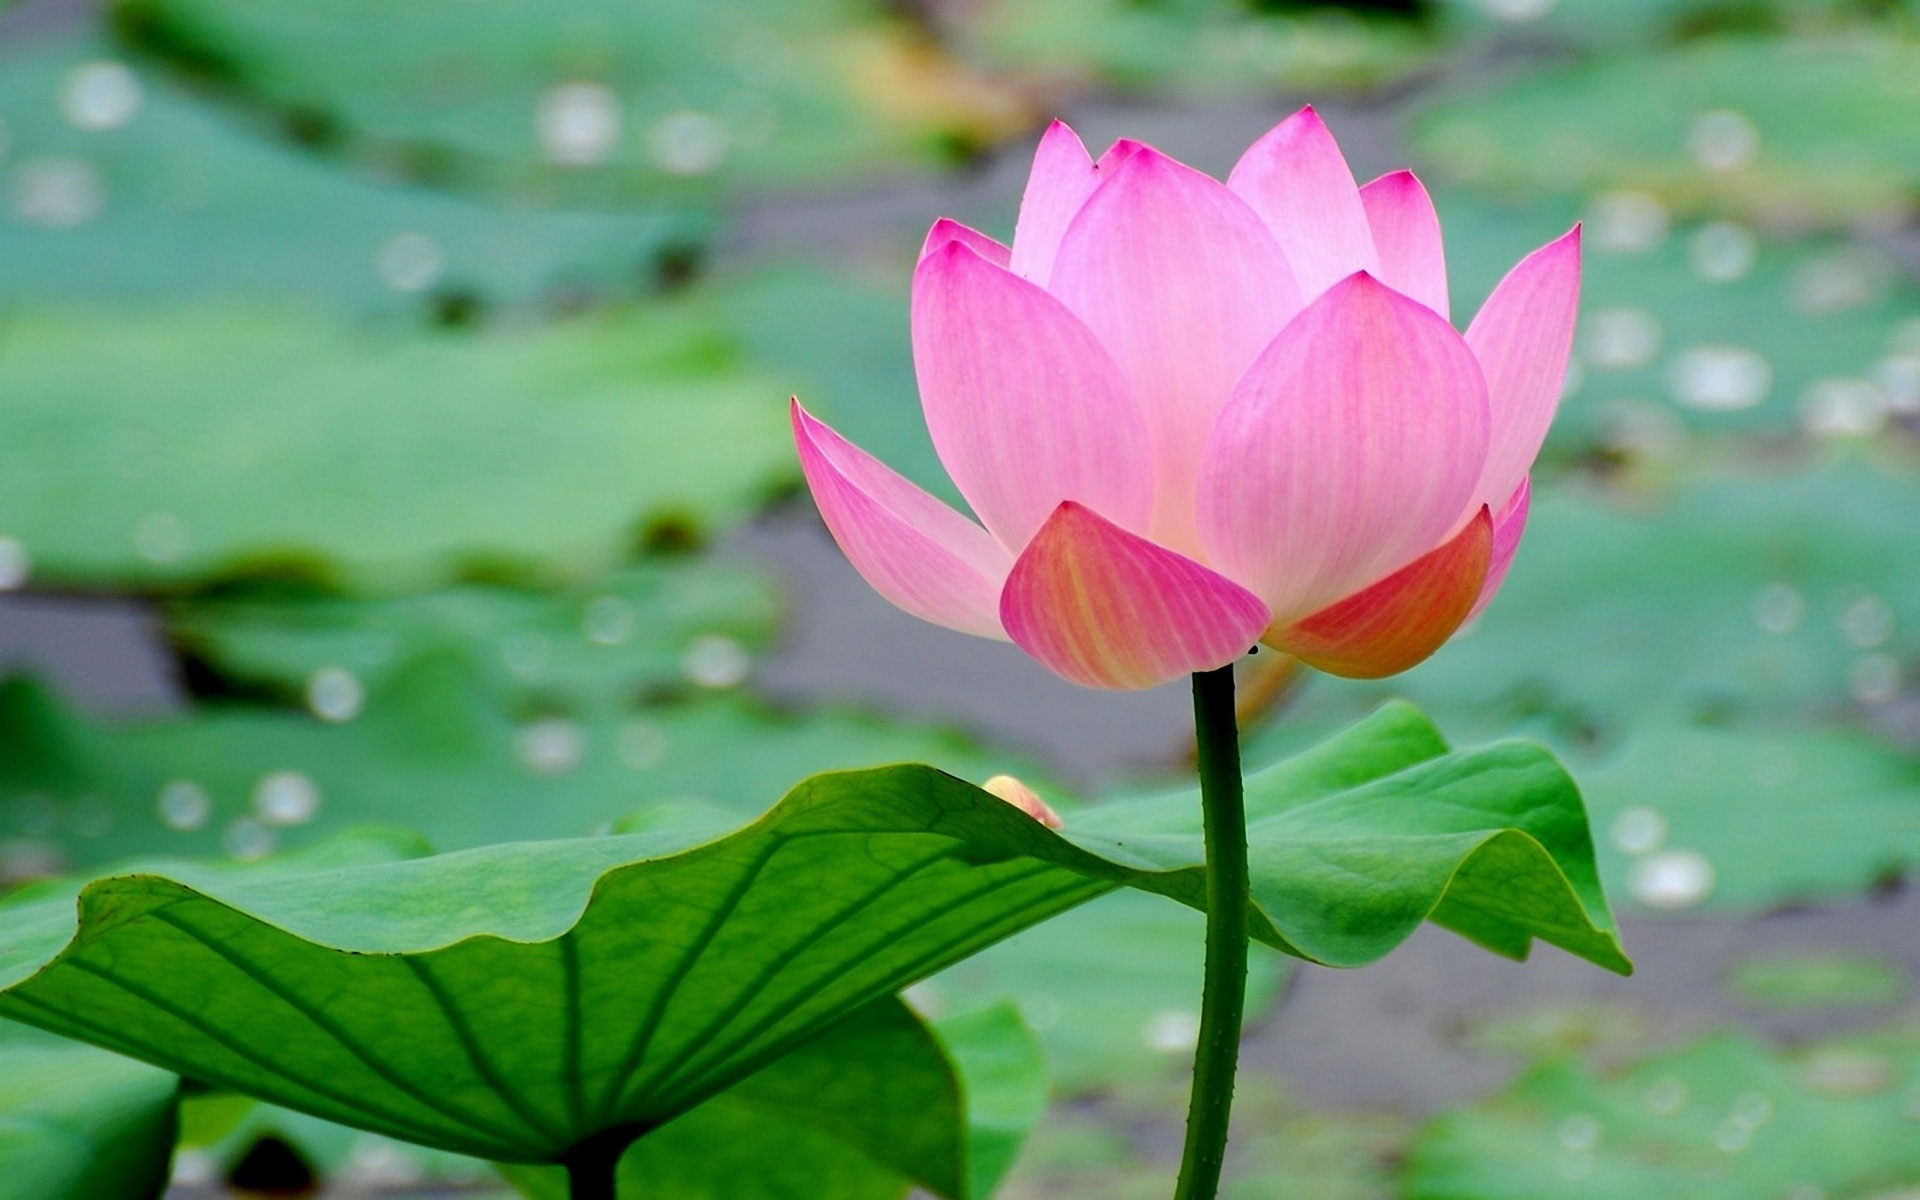
plant, leaf, flower, petal, green, sacred lotus, aquatic plant, flora, wildflower, lotus, beautiful, flowering plant, summer landscape, plant stem, computer wallpaper, lotus family, proteales